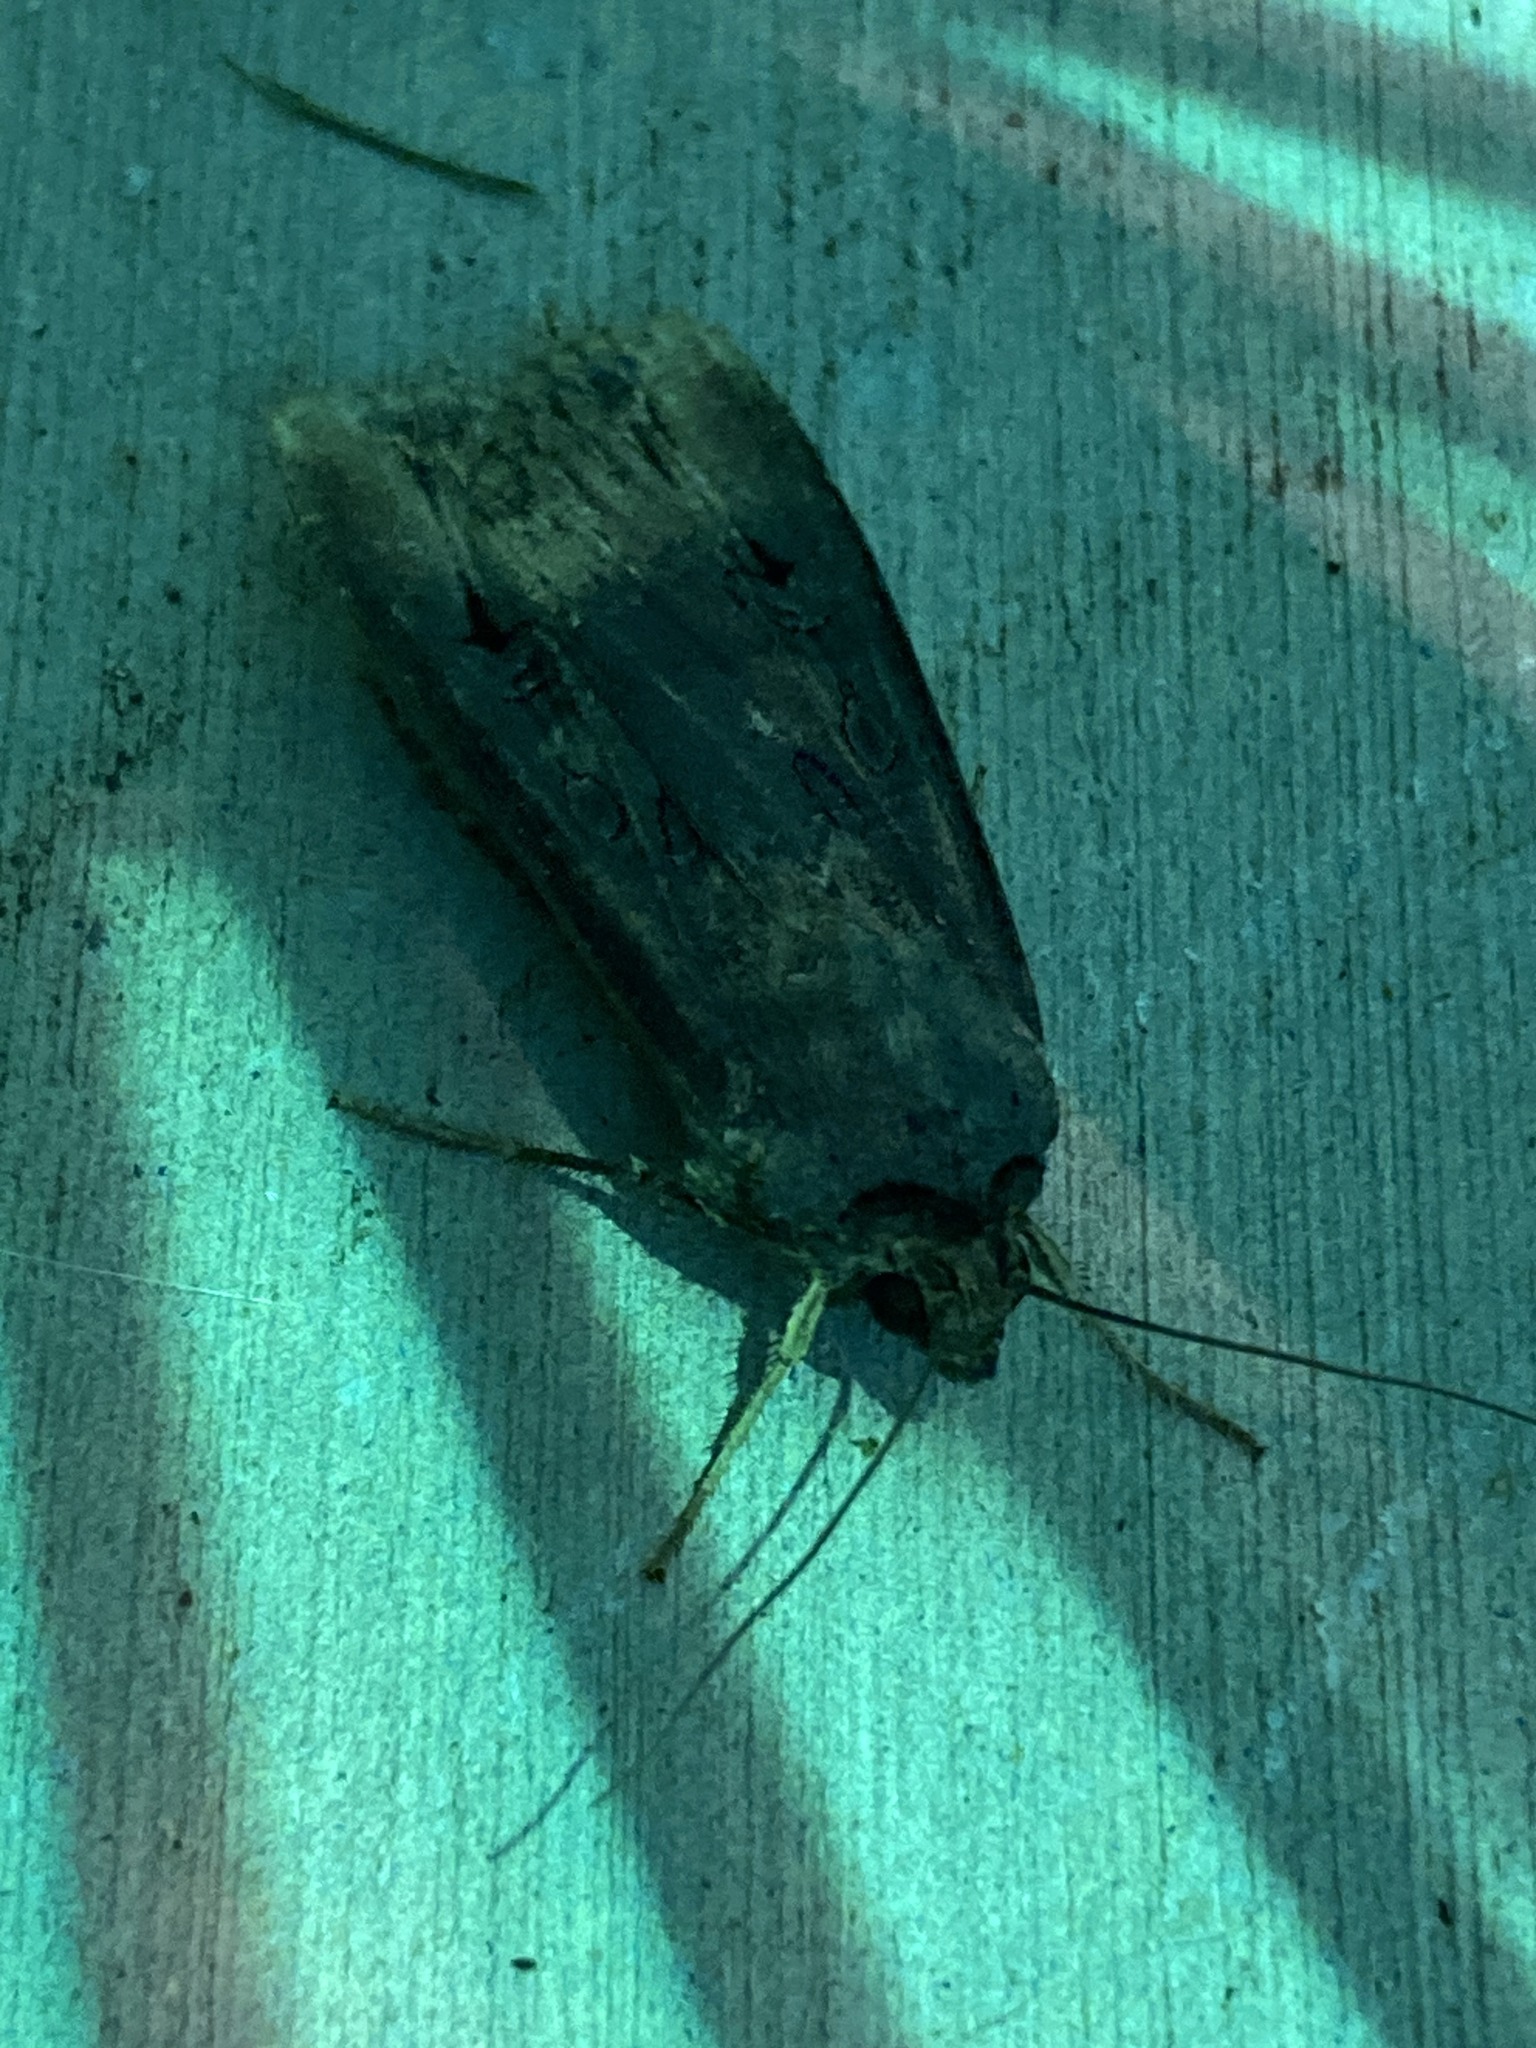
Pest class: cutworms